2008 American League Central tie-breaker game

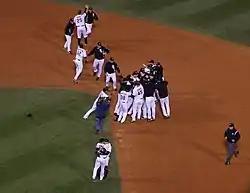
The White Sox celebrate victory after the final out

The 2008 American League Central tie-breaker game was a one-game extension to Major League Baseball's (MLB) 2008 regular season, played between the Chicago White Sox and Minnesota Twins to determine the champion of the American League's (AL) Central Division. It was played at U.S. Cellular Field in Chicago, Illinois, on September 30, 2008. The White Sox won the game, 1–0, on a home run by Jim Thome, the lowest-scoring game in MLB tie-breaker history. The Sox advanced to the 2008 AL Division Series, where they lost to the Tampa Bay Rays, 3 games to 1; the Twins failed to qualify for the postseason.